Paul Thomas Anderson

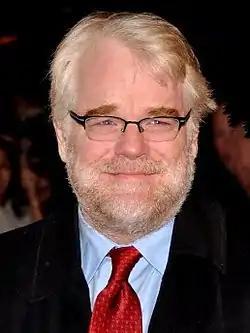
Philip Seymour Hoffman appeared in five of Anderson's films.

Anderson directed "Junun", a 2015 documentary about the making of the album by the composer and Radiohead guitarist Jonny Greenwood, the Radiohead producer Nigel Godrich, the Israeli composer Shye Ben Tzur, and a group of Indian musicians. Most of the performances were recorded at the 15th-century Mehrangarh Fort in Rajasthan. "Junun" premiered at the 2015 New York Film Festival to a generally favorable reception.